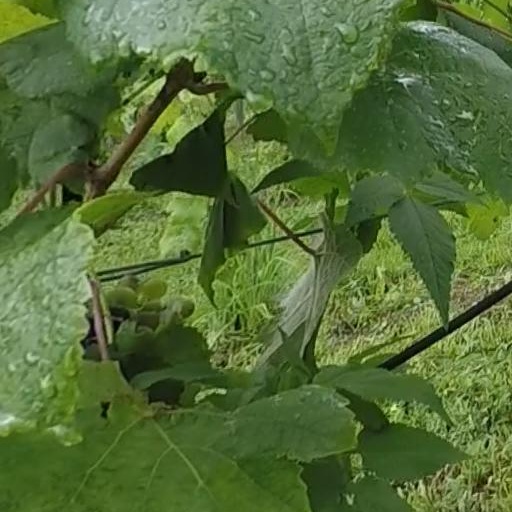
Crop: grape